Fuchien Province, Republic of China

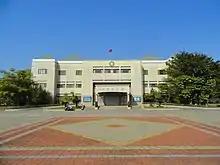
Former Fujian Provincial Government building, now used by the Kinmen-Matsu Joint Services Center.

Fuchien was also where the kingdom of Minyue was located. The word "Mǐnyuè" was derived by combining "Mǐn", which is perhaps an ethnic name, and "Yuè", after the State of Yue, a Spring and Autumn period kingdom in Zhejiang to the north. This is because the royal family of Yuè fled to Fujian after its kingdom was annexed by the State of Chu in 306 BC. Mǐn is also the name of the main river in this area, but the ethnonym is probably older.